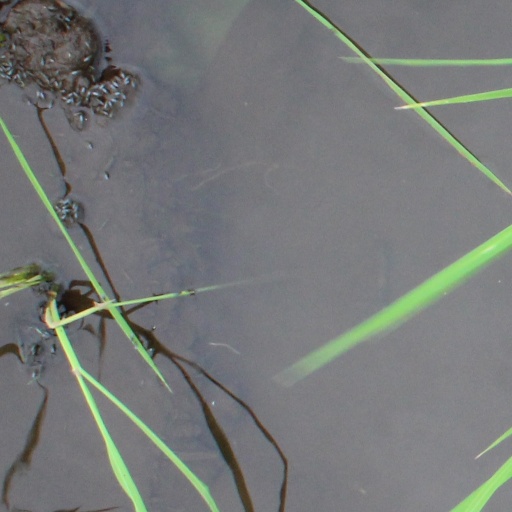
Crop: rice